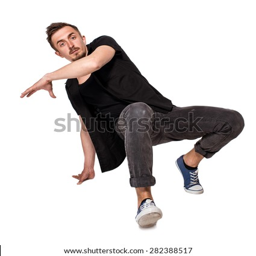
break dancer doing a handed handstand against a white background